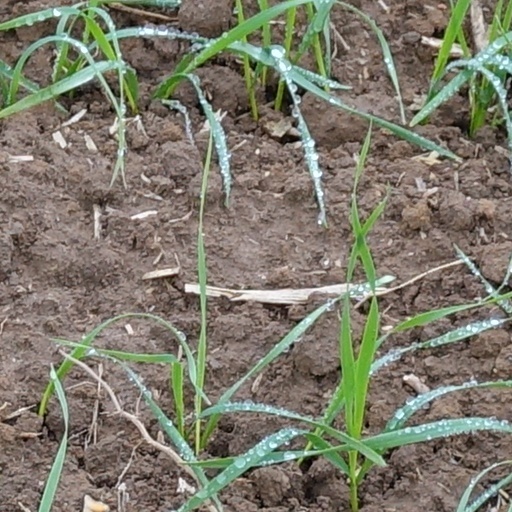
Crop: wheat